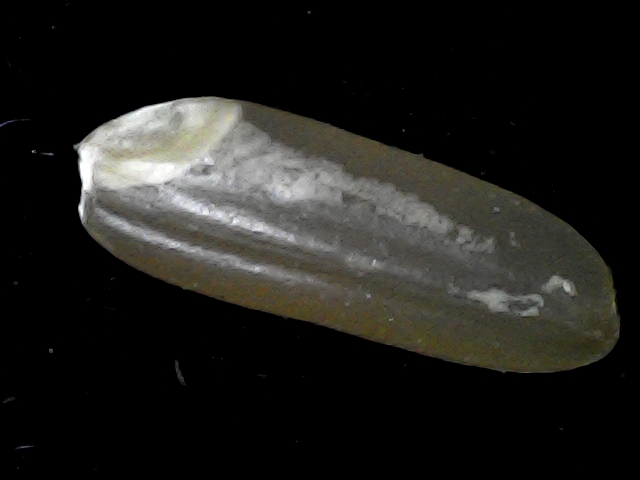
Rice variety: BR23